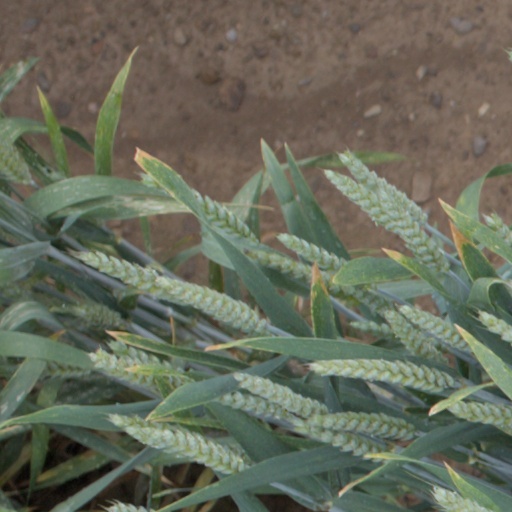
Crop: wheat